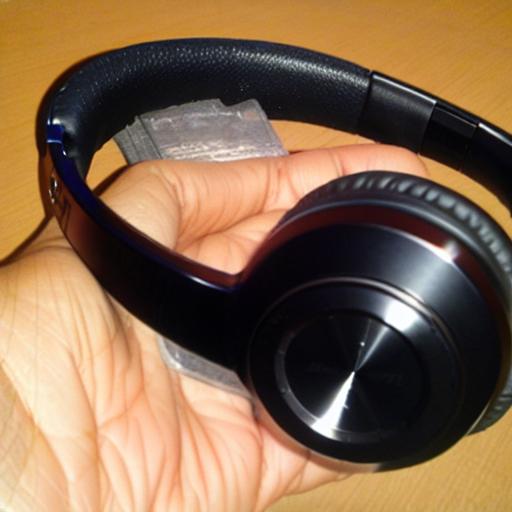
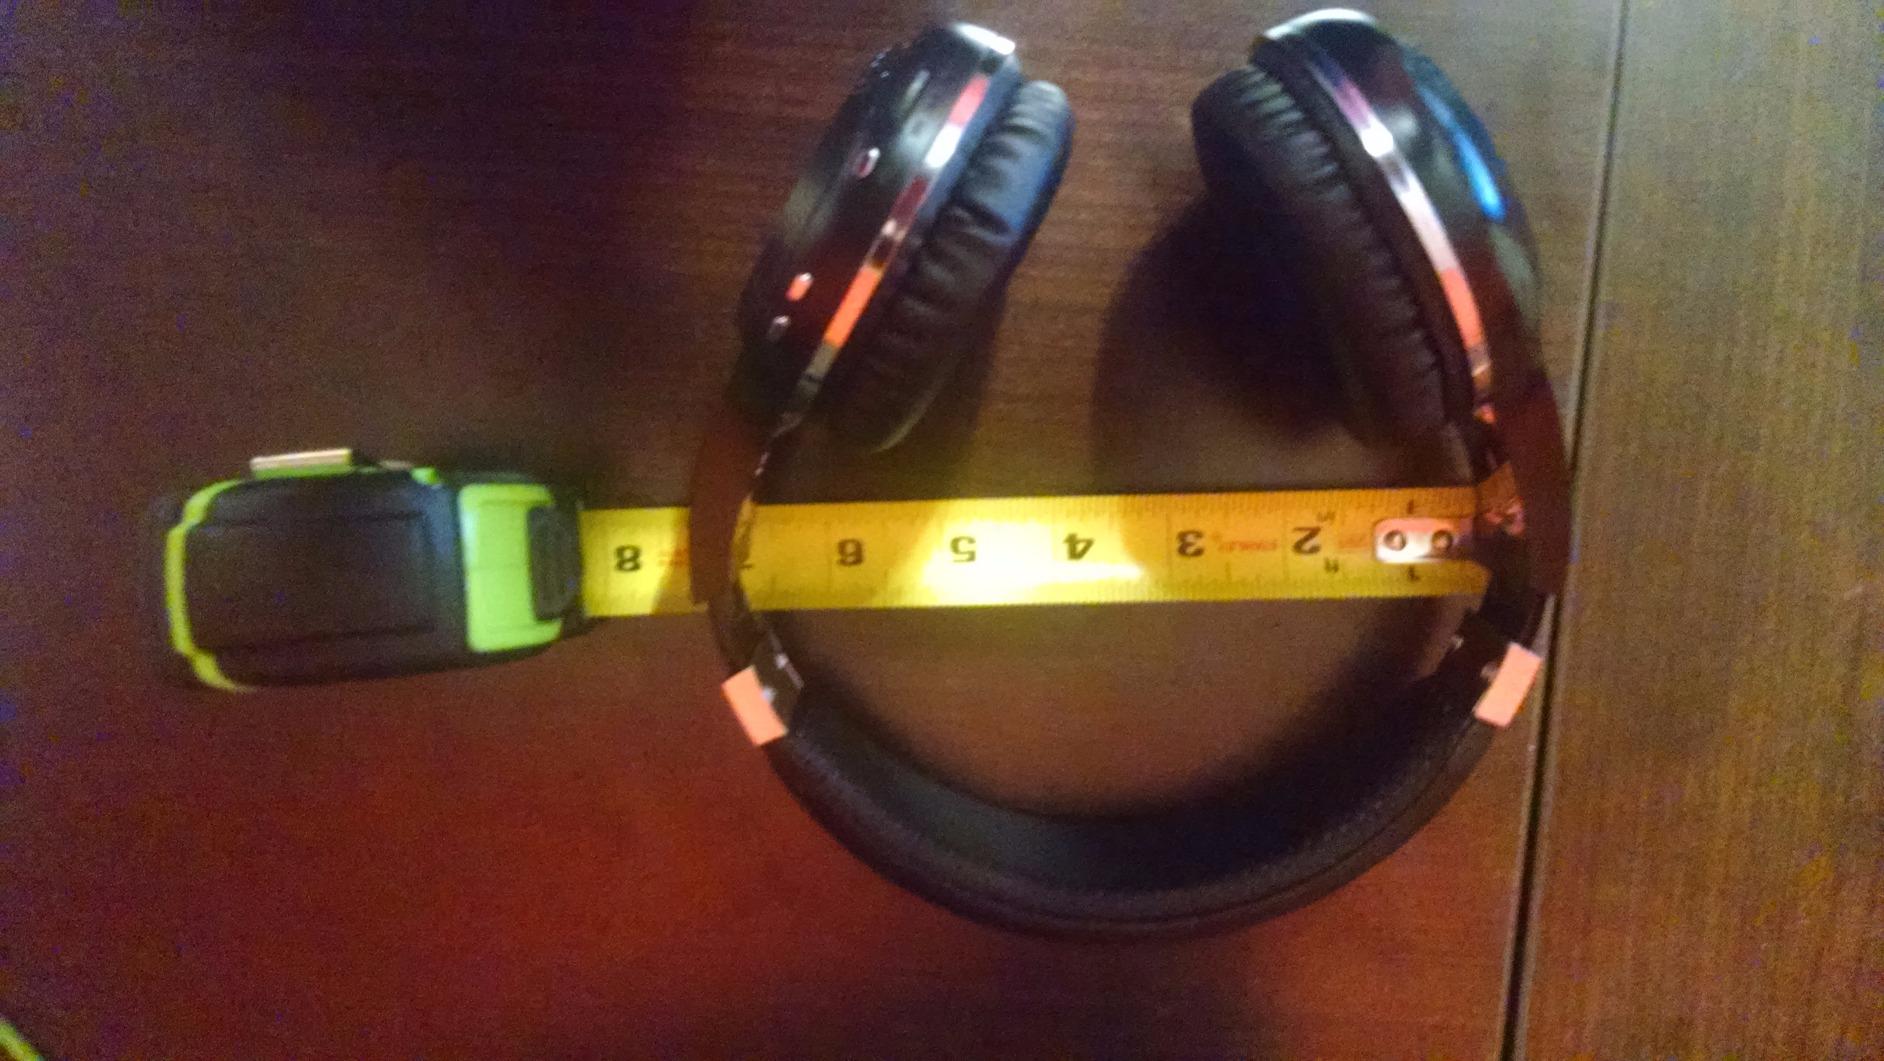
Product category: headphones
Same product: no